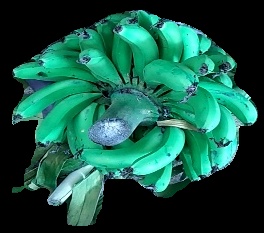
Variety: pachbale
Grade: grade3